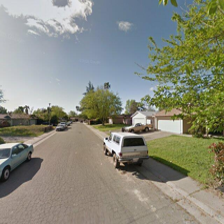
Label: streetView